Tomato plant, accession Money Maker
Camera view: vertical (180 deg); turntable rotation: 240 degrees
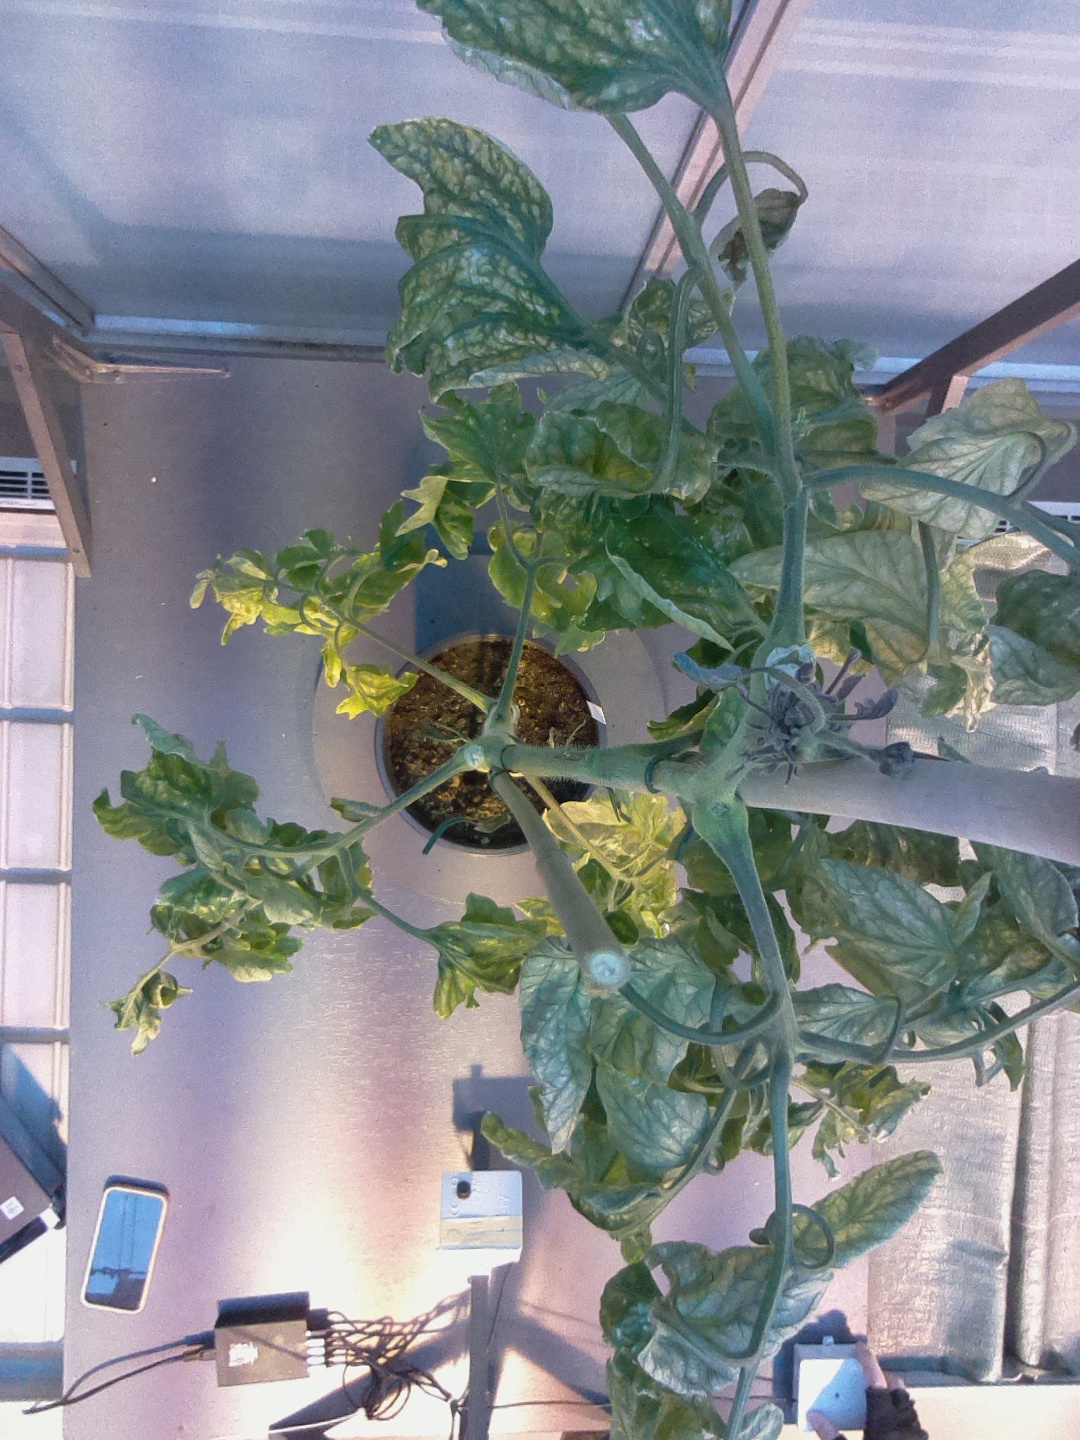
BBCH growth stage 29: 90%-100% Side shoots formed